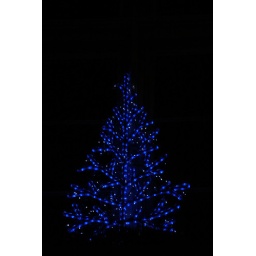
A blue christmas tree in front of Compiegne Town Hall